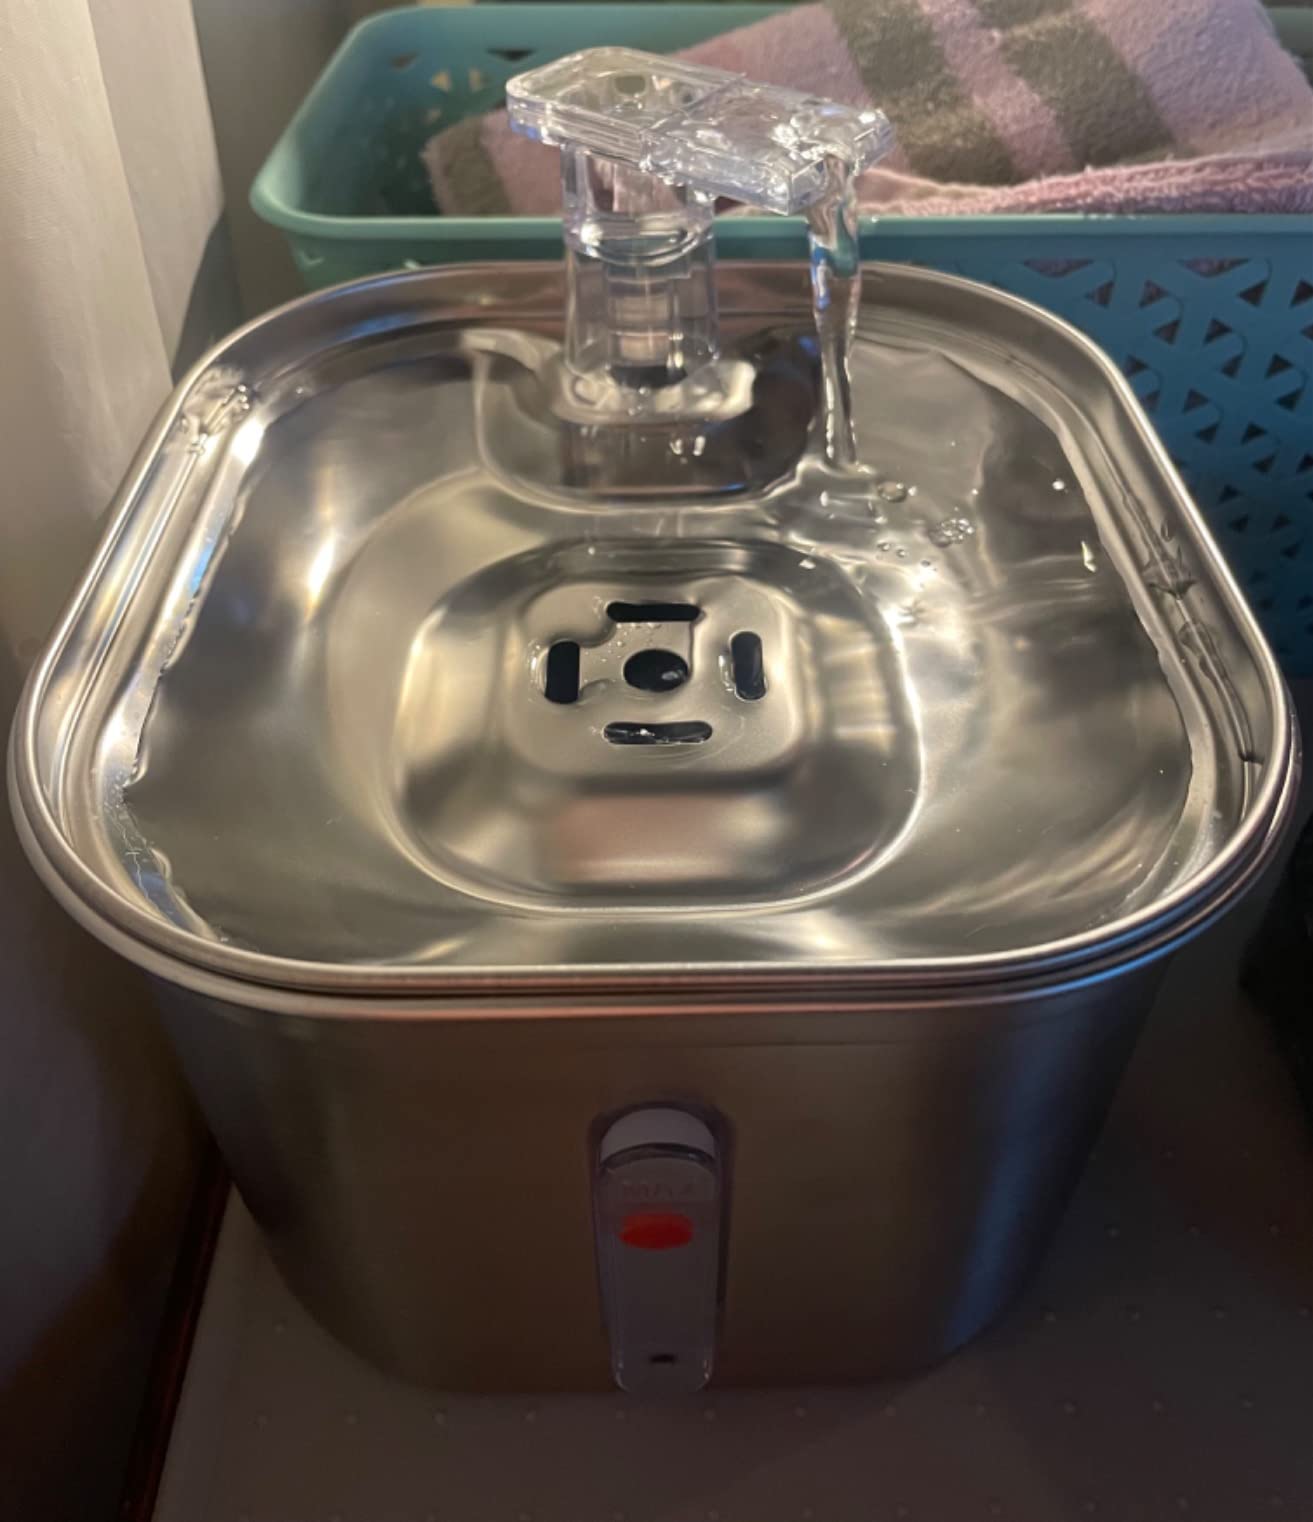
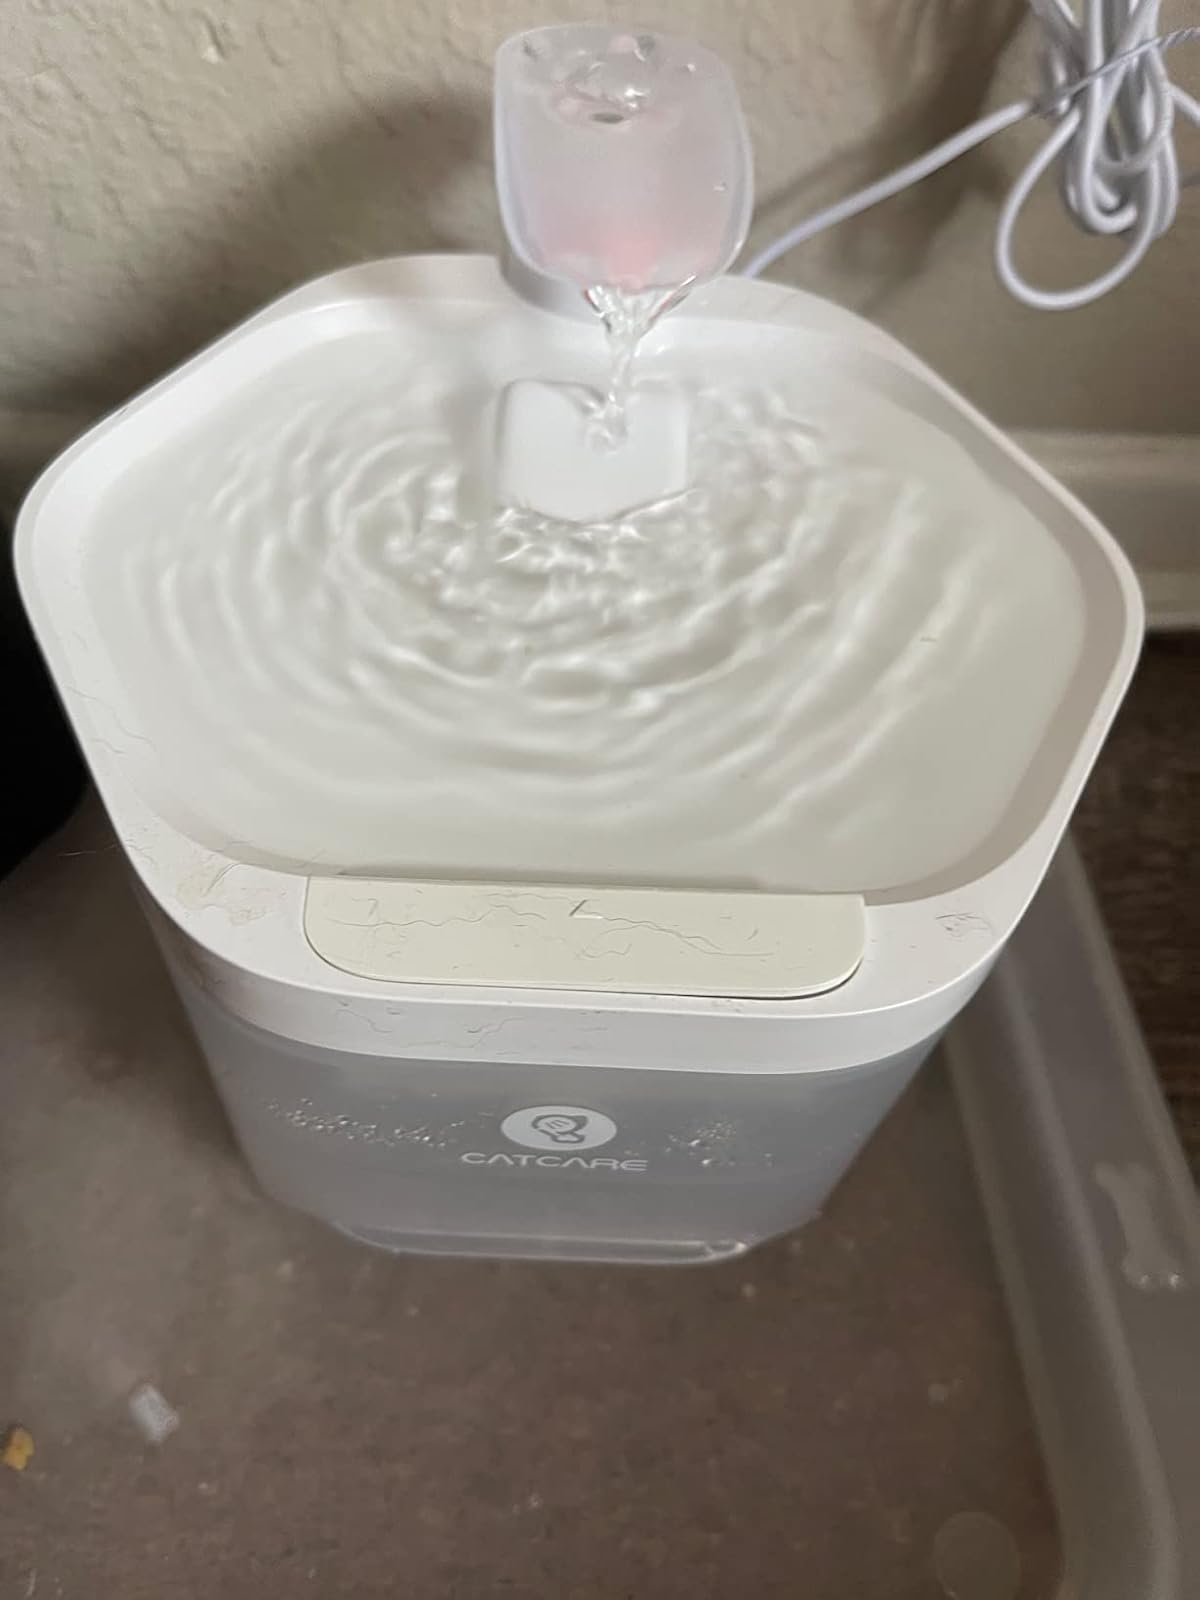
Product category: items_bowl
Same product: no